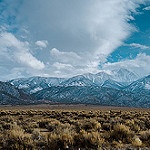
Scene: Outdoor